RNAS Inskip (HMS Nightjar)

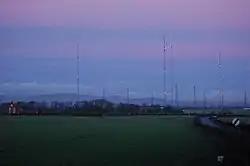
Stanley Farm (on the left) and the radio masts at DCSA Inskip, with the Bowland Fells in the background

For long distance work, the shortwave bands were used, again transmitting Morse to ships mostly based on Marconi transmitters, typically 10 kW or less. The same information would be transmitted on different frequencies and it was the ship's responsibility to find the correct frequency to monitor. This was because of the different propagation characteristics of the various frequencies used.